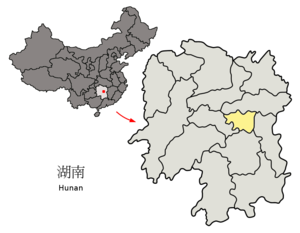
Xiangtan est une ville-préfecture de la province du Hunan en Chine.